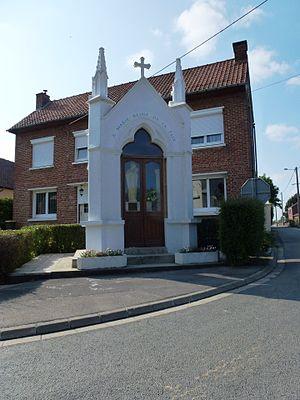
Norrent-Fontes est une commune française située dans le département du Pas-de-Calais en région Hauts-de-France.